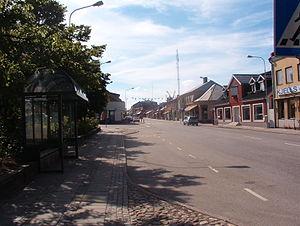
Sjöbo est une localité du sud de la Suède dans le Comté de Skåne. 6 364 personnes y vivent. Elle est le chef-lieu de la commune de Sjöbo